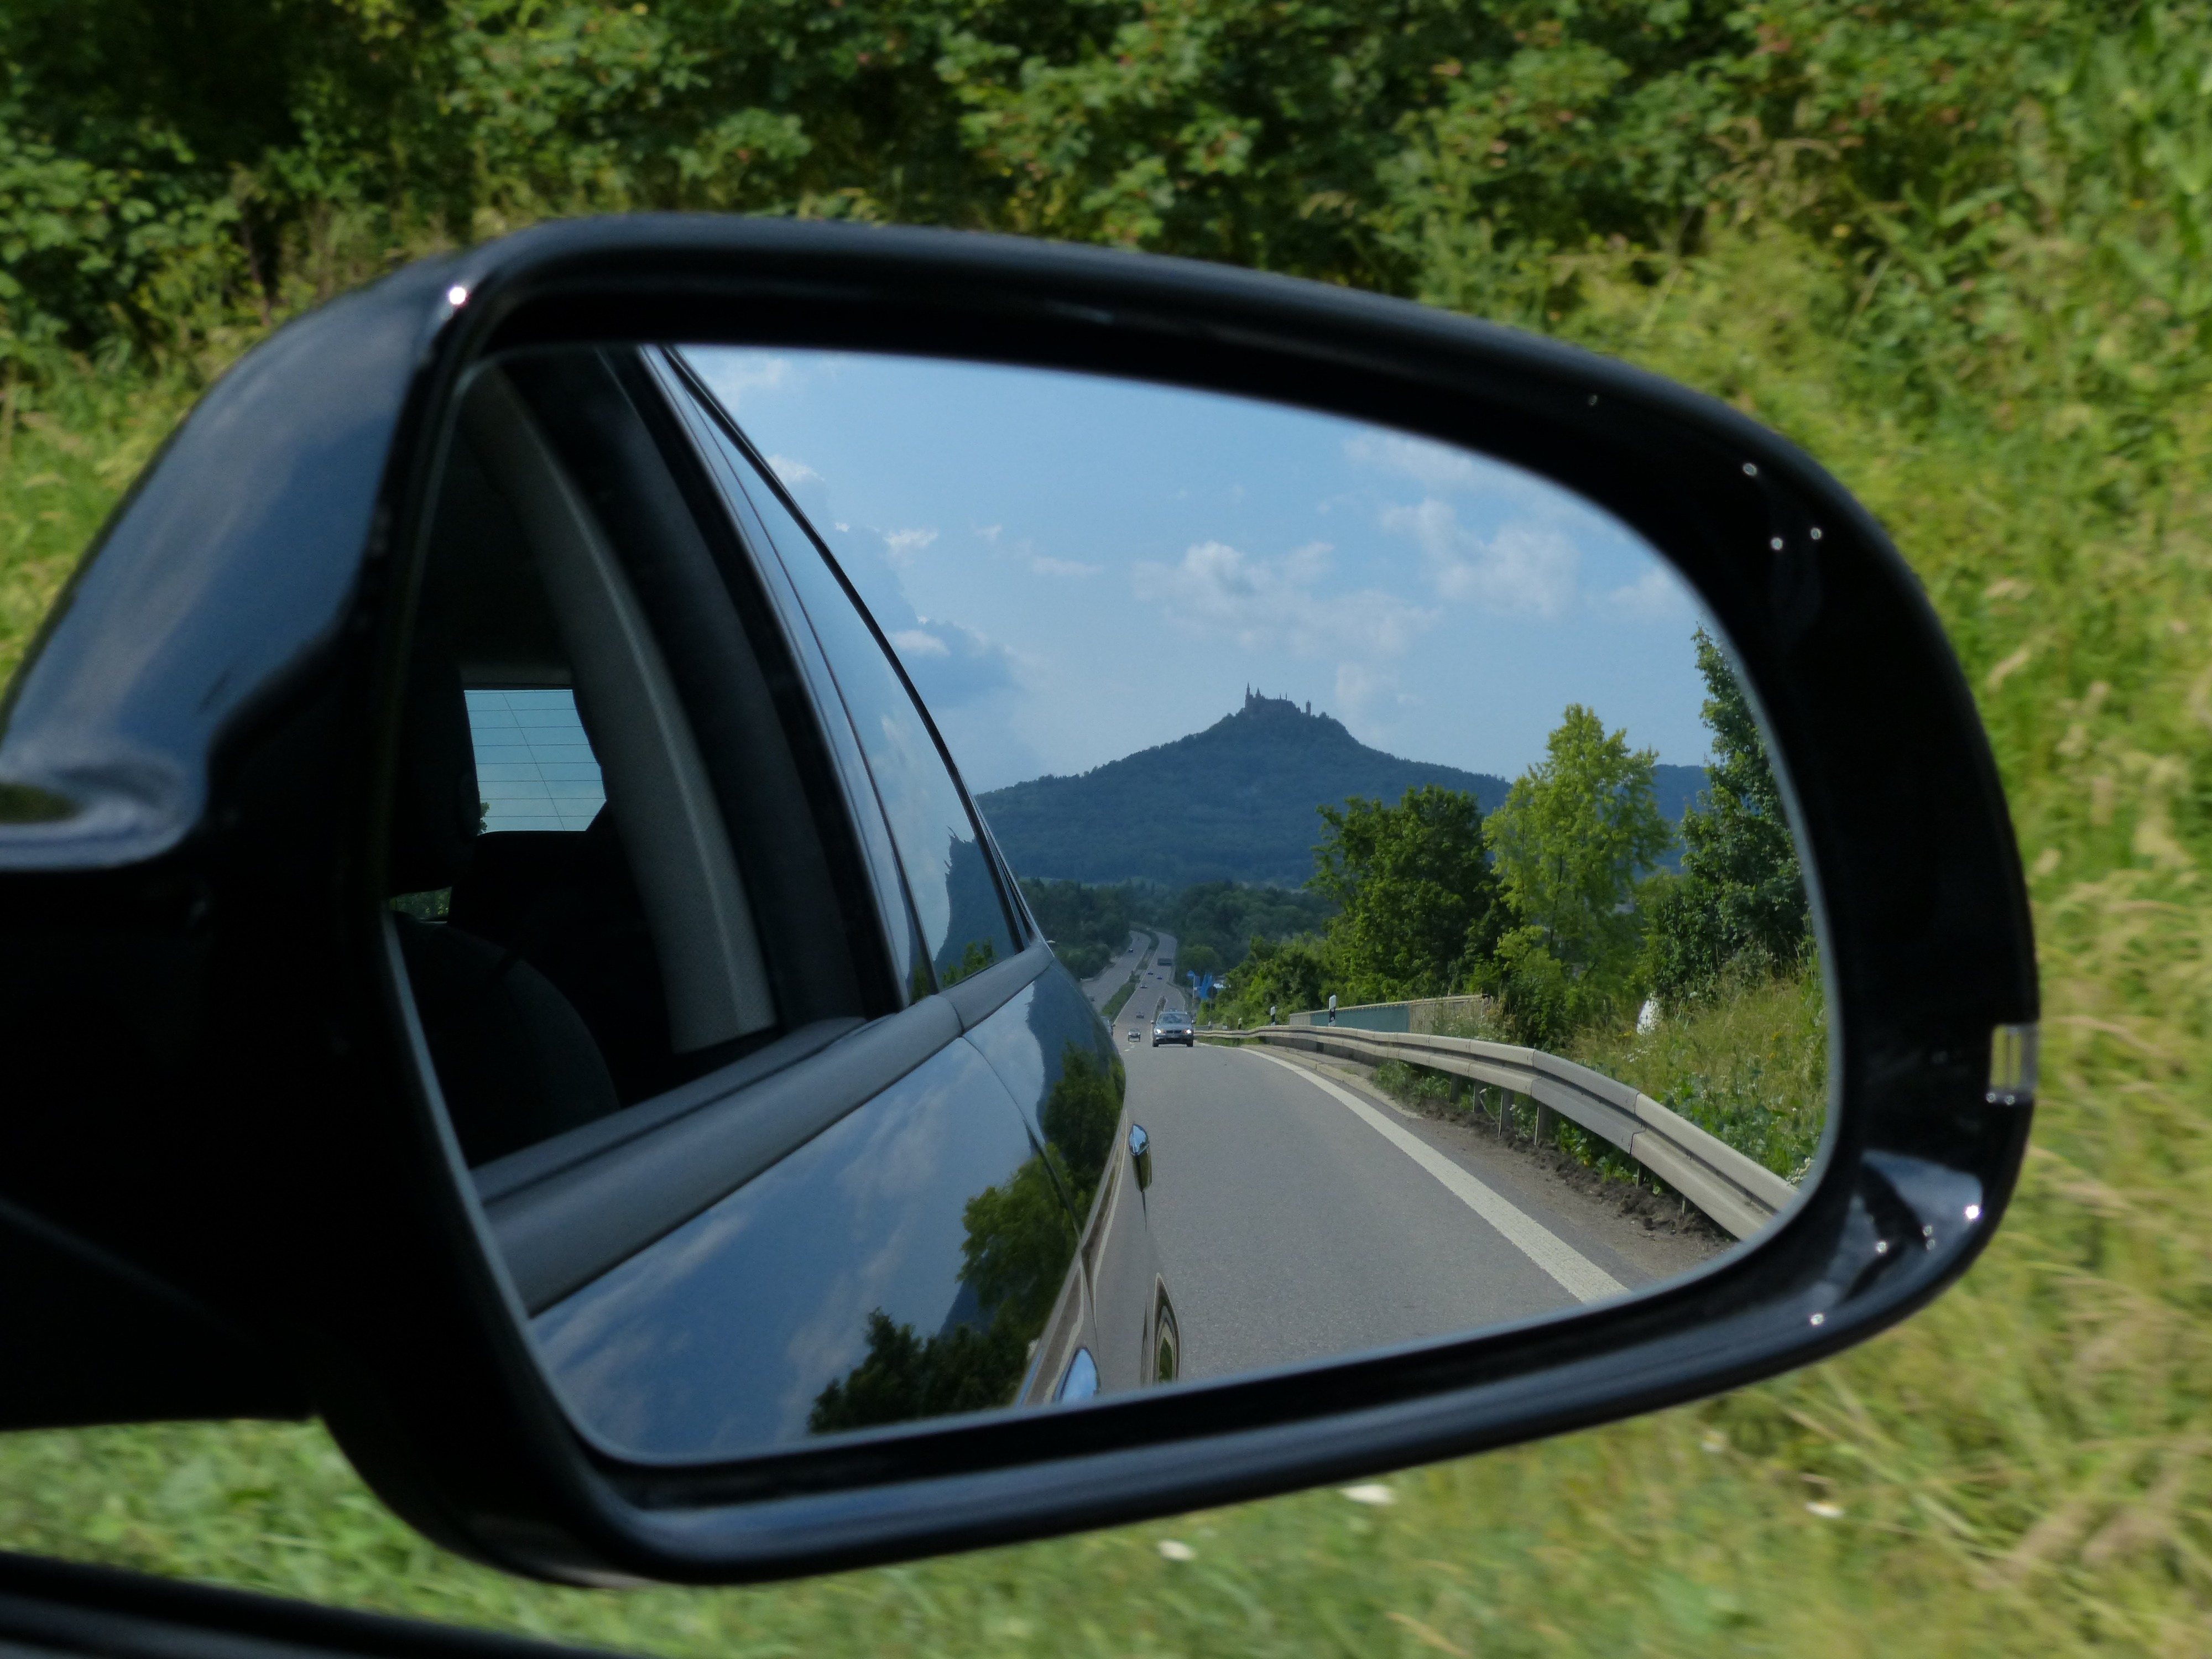
mountain, road, traffic, wheel, hill, window, glass, highway, driving, vehicle, windshield, castle, auto, bumper, rear view mirror, towering, mirrors, rooms, eaves, swabian alb, rear mirror, baden wurttemberg, hohenzollern, hohenzollern castle, driving a car, alb eaves, ancestral castle, summit castle, zollern, hechingen, zollernalb, automotive exterior, automotive mirror, bisingen, imperial house of hohenzollern, mountain cone, zoller mountain, witness mountain